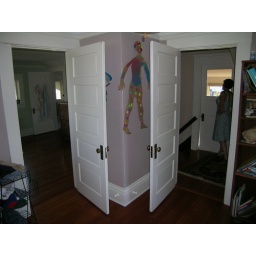
I'm standing in the kid's room, looking into the master bedroom on the left and the hallway/staircase on the right.